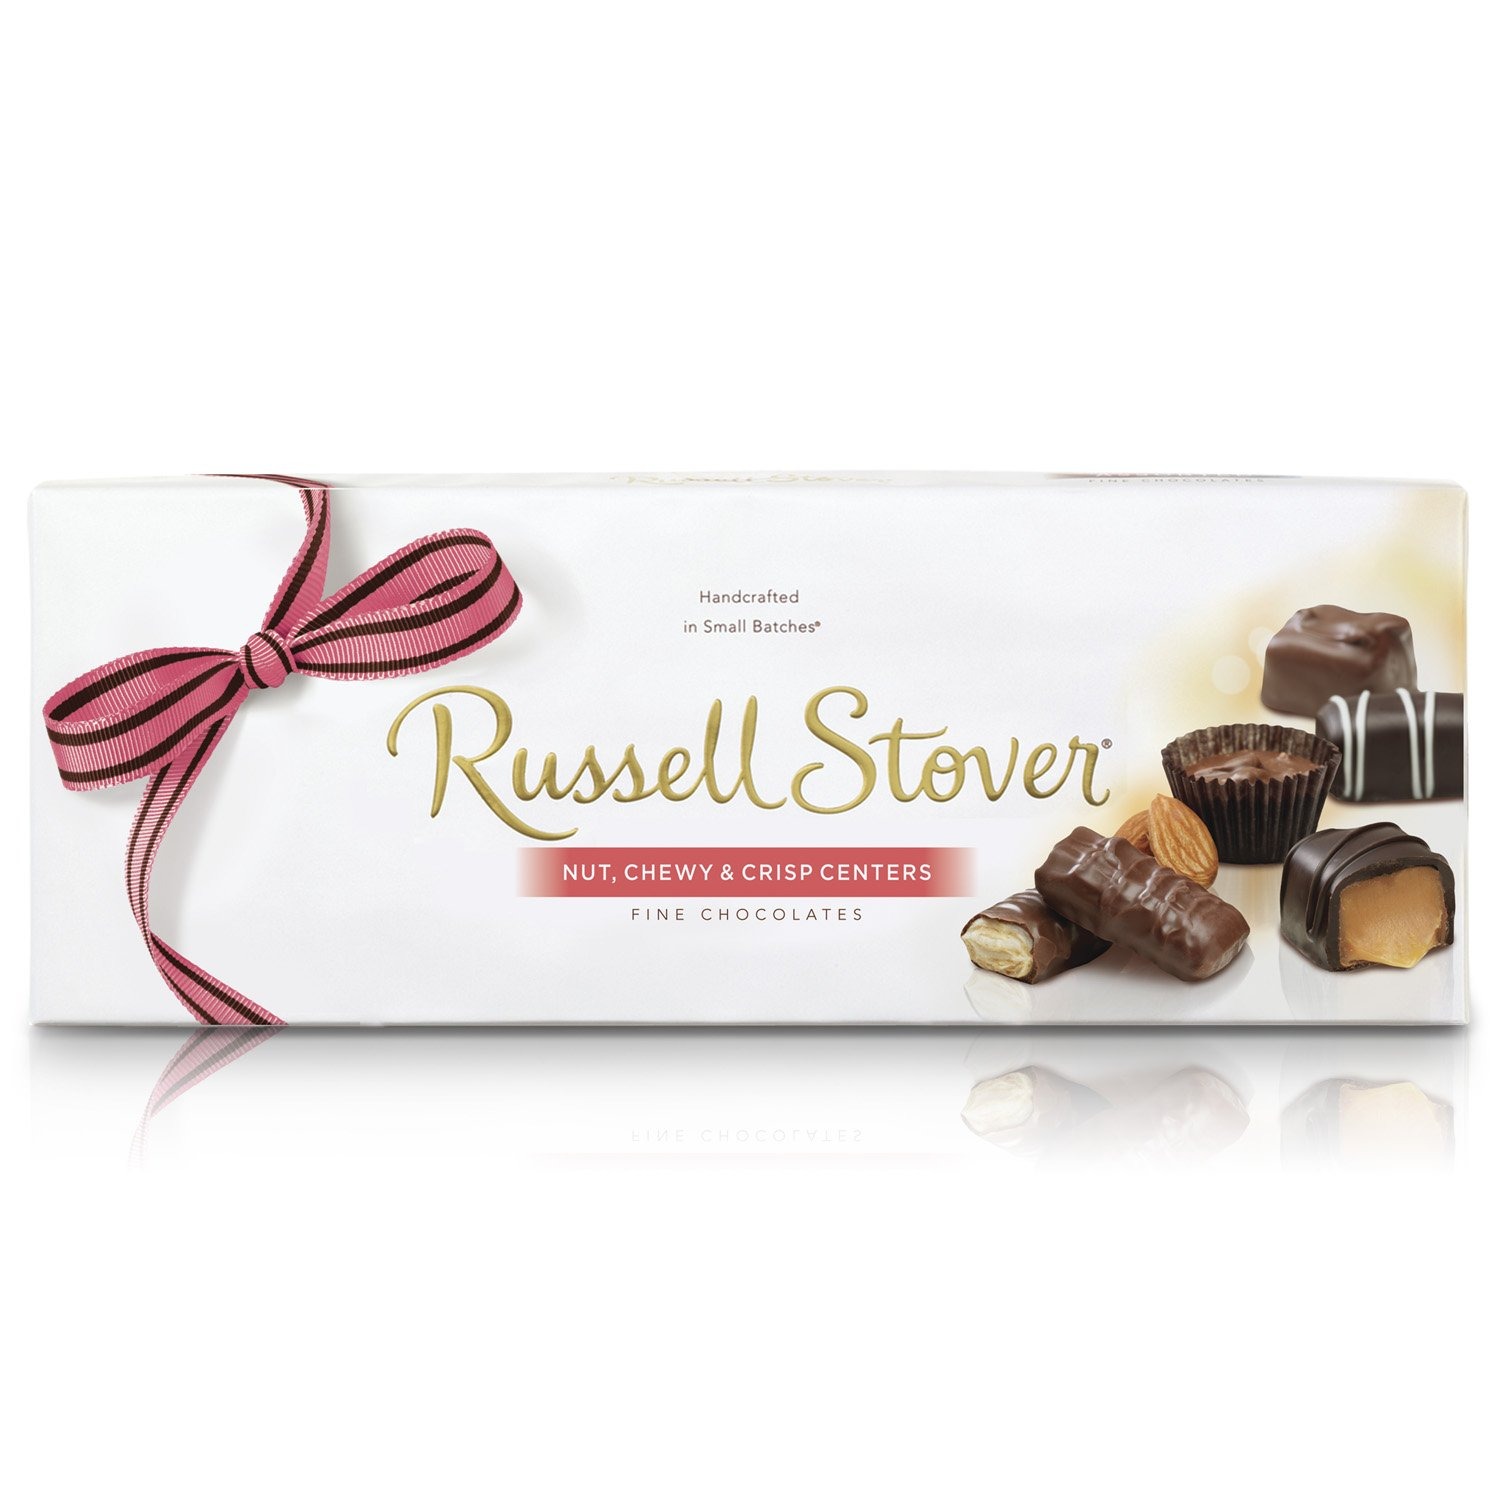
Item Name: Russell Stover Nut, Chewy, and Crisp Centers Assorted Box-12 oz
Product Description: Russell Stover Nut, Chewy, and Crisp Centers Assorted Box-12 oz
Value: 12.0
Unit: Count

Price: 7.96